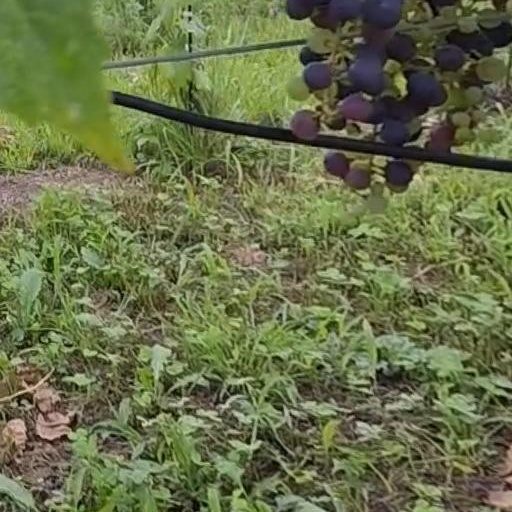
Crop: grape